821st Strategic Aerospace Division

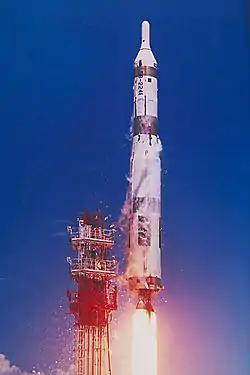
Titan I ICBM

Although the 44th wing was initially assigned Titan I missiles, it was designed as a LGM-30A Minuteman I wing and began to add Minuteman squadrons in the summer of 1962, although none became operational until 1963. In July, the division's responsibilities were realigned when the three strategic wings were reassigned to other SAC divisions and the 821st assumed command of a second Minuteman wing, the 341st Strategic Missile Wing at Malmstrom Air Force Base, Montana. On 23 July, the 341st's first Minuteman was placed in its silo.